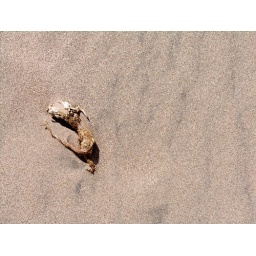
A plant that did not do so well in an all sand environment